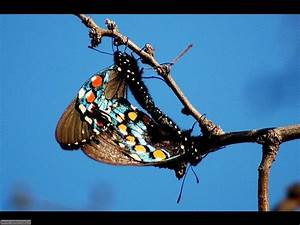
Label: butterfly